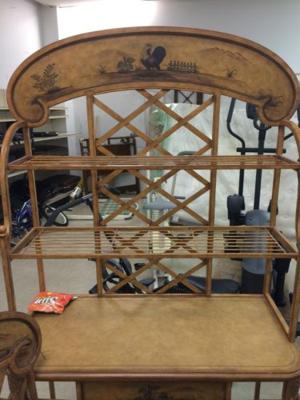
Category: table